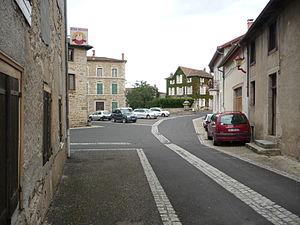
Ruelle de Job.
Job est une commune française, située dans le département du Puy-de-Dôme en région Auvergne-Rhône-Alpes, adhérente du parc naturel régional Livradois-Forez. Ses habitants sont appelés les Joviens.